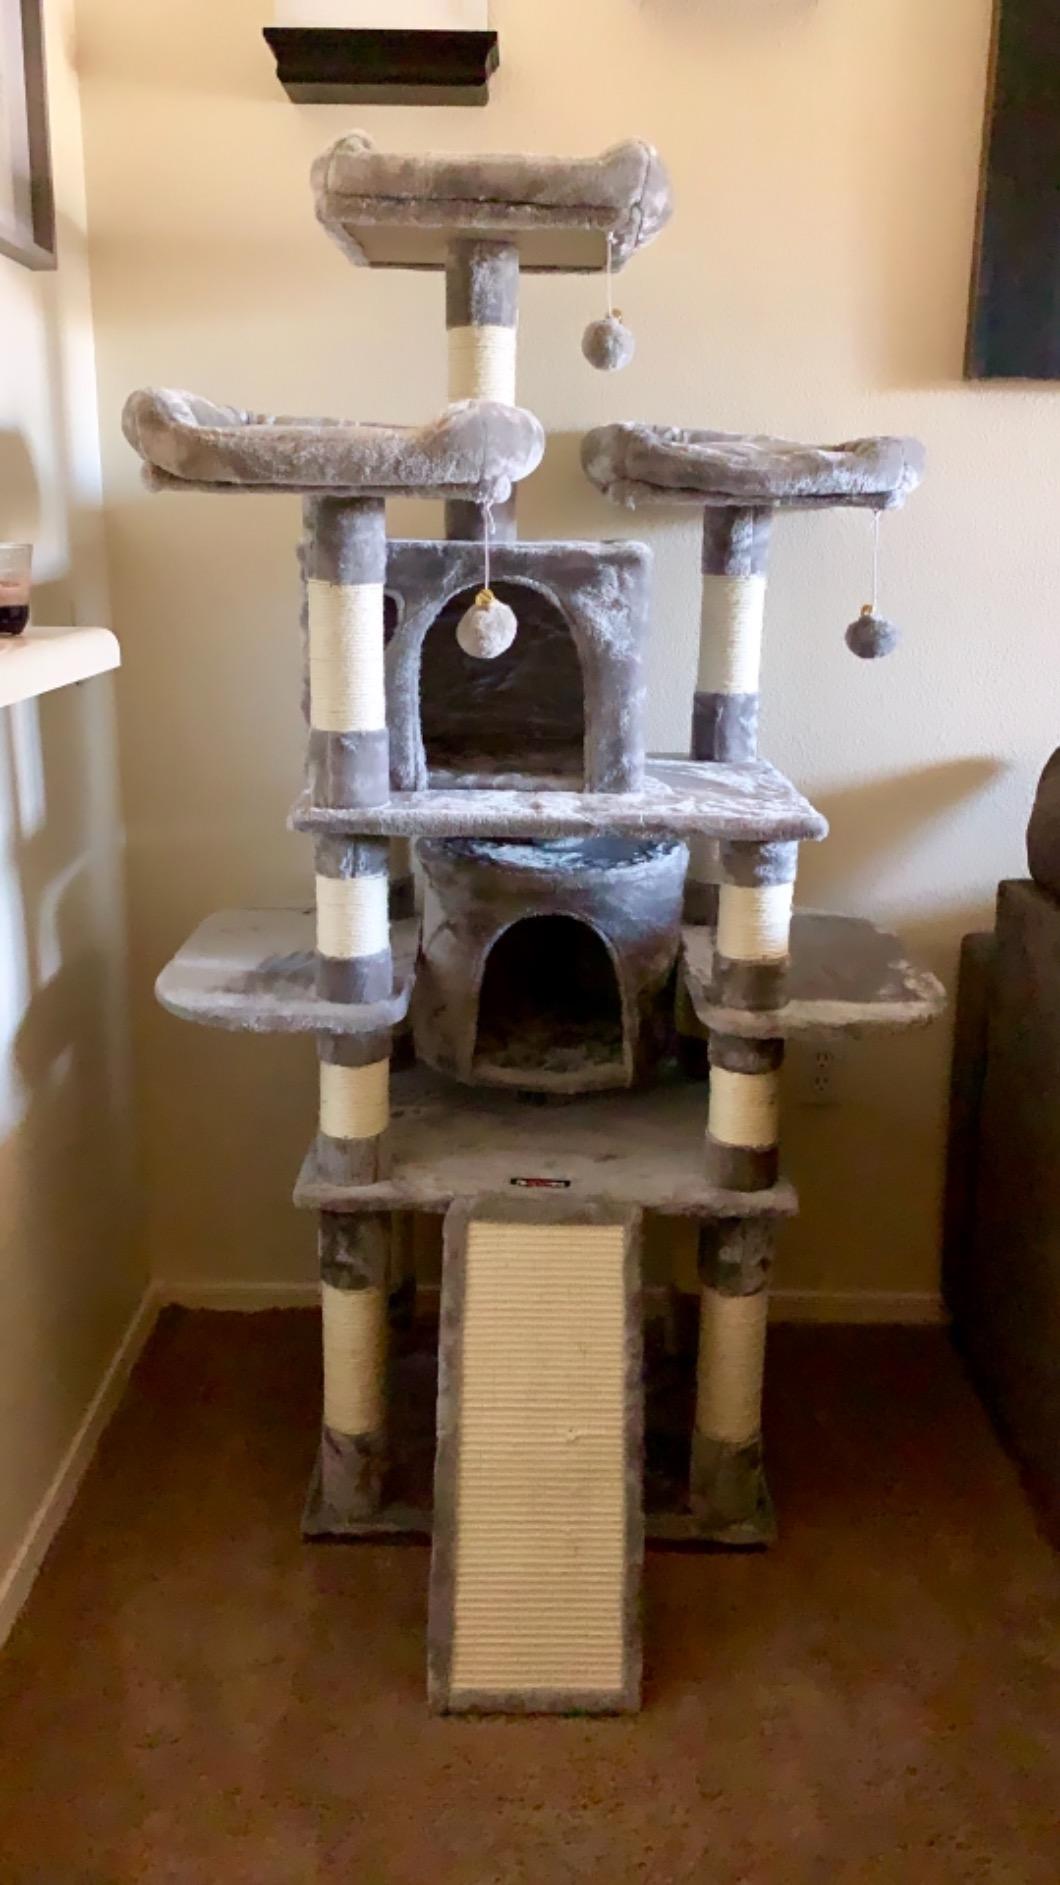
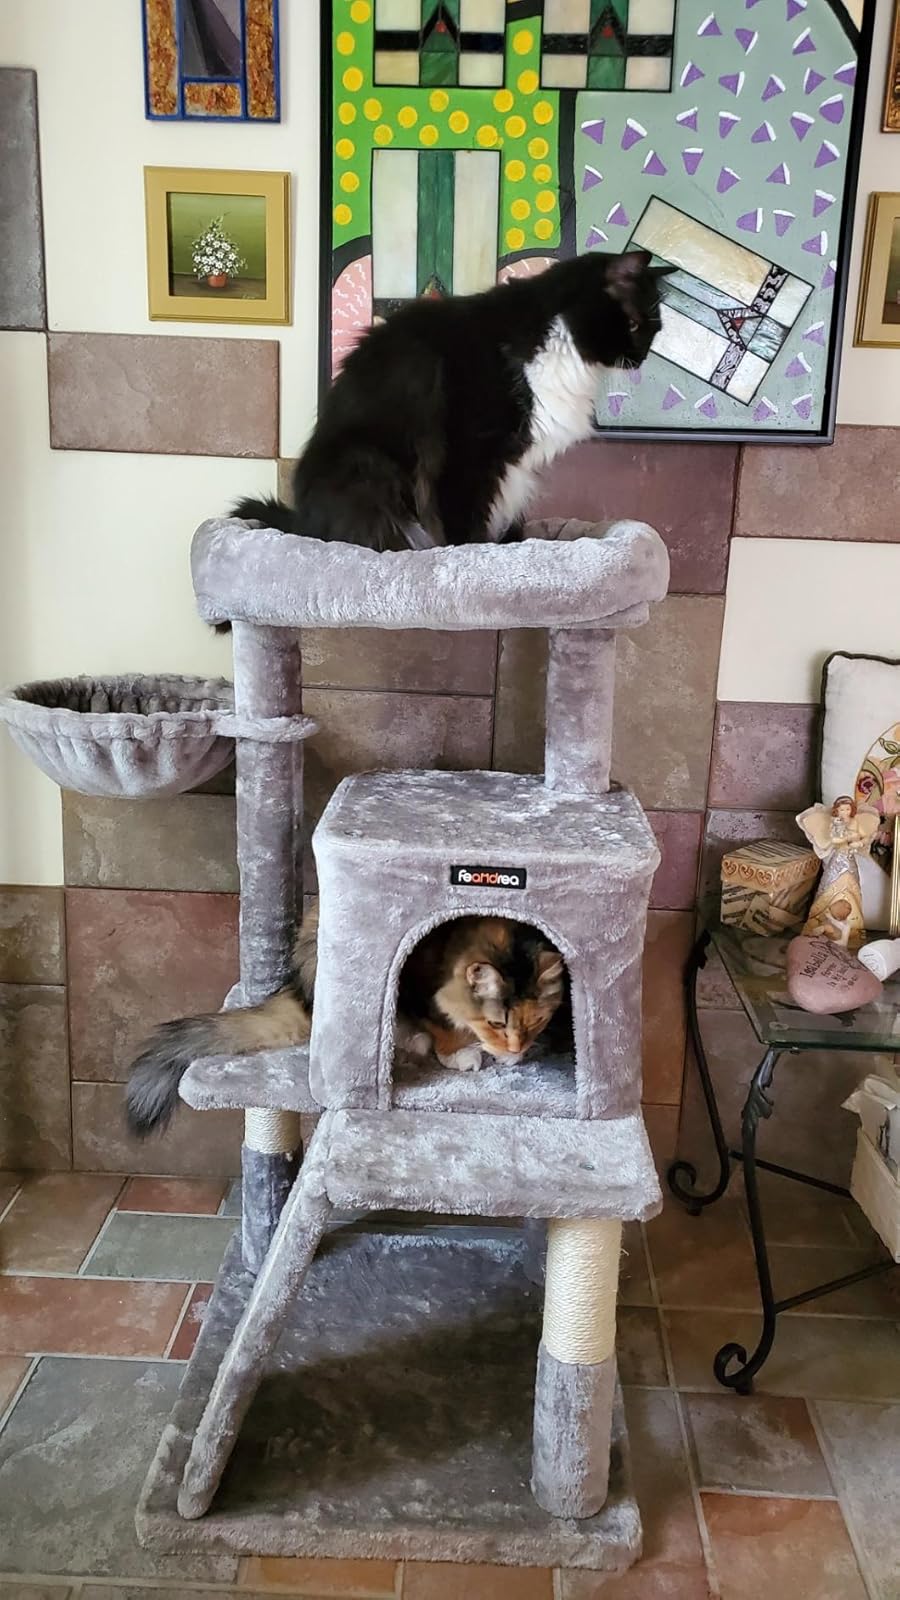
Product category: items_cat tree
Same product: no